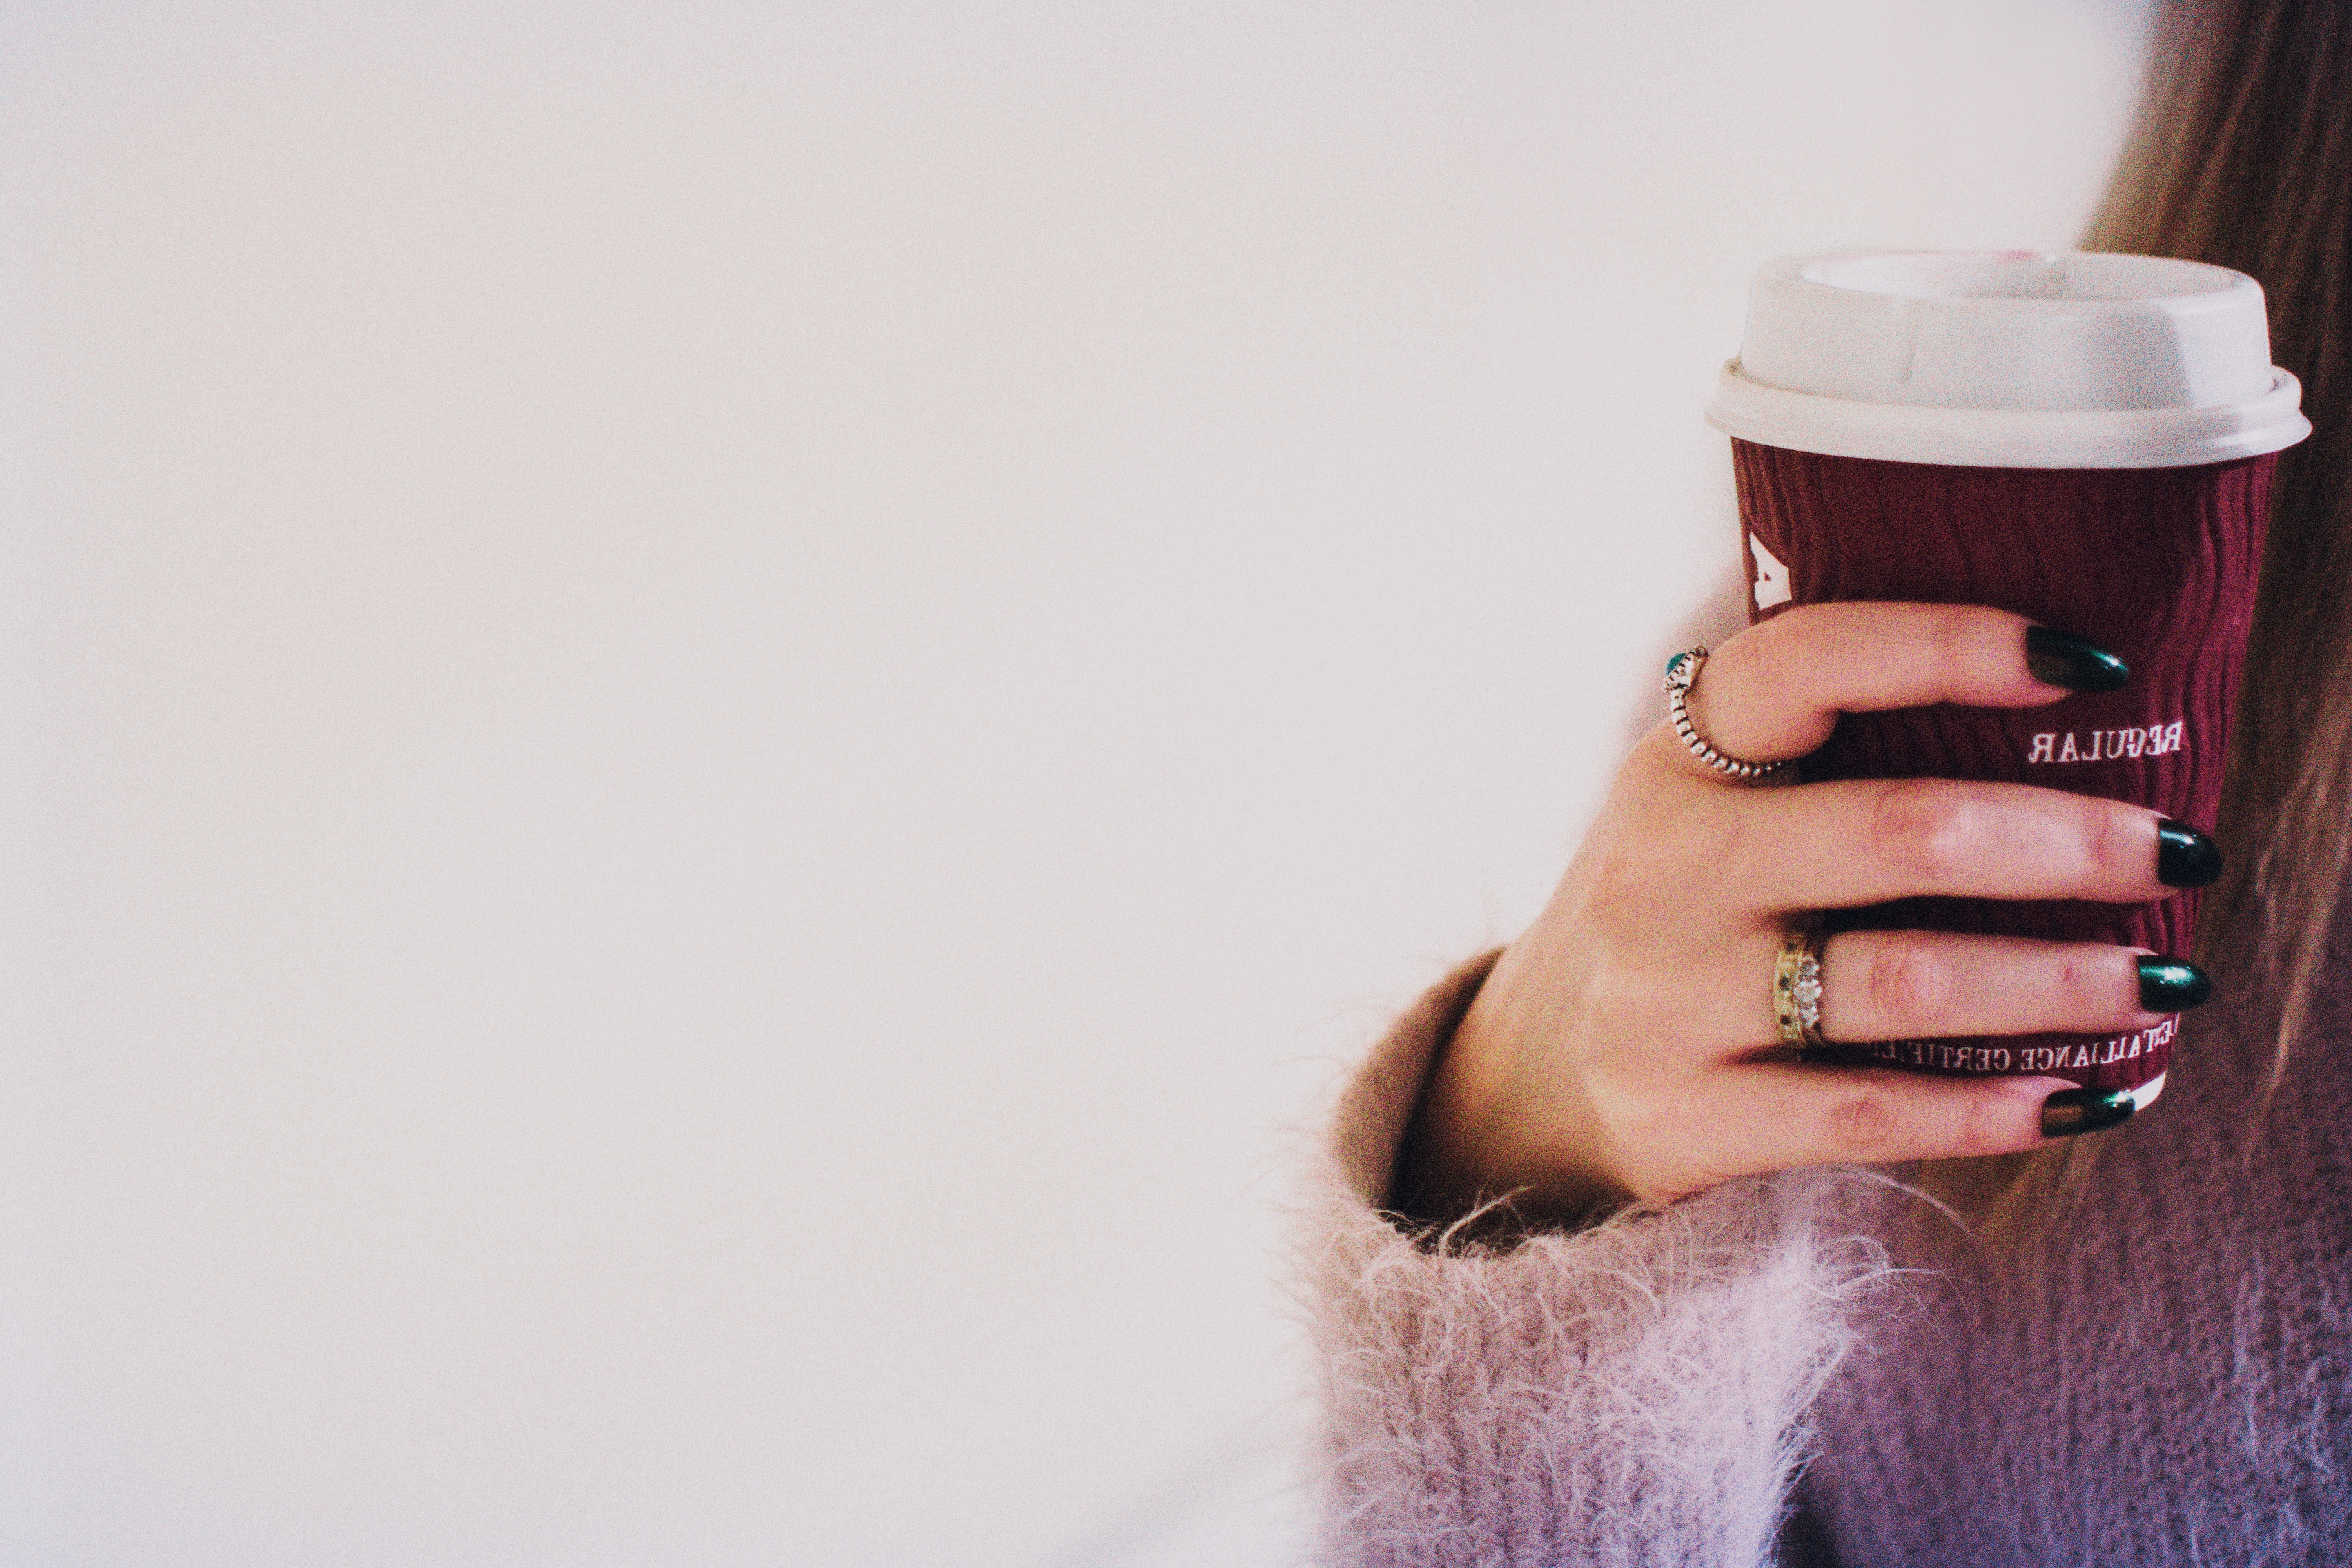
product, girl